Atanarjuat: The Fast Runner

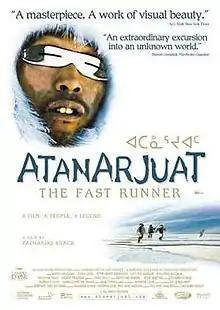

Atanarjuat: The Fast Runner is a 2001 Canadian epic film directed by Inuk filmmaker Zacharias Kunuk and produced by his company Isuma Igloolik Productions. It was the first feature film ever to be written, directed and acted entirely in the Inuktitut language.